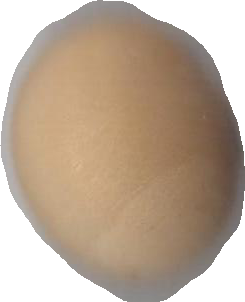
Variety: Grobogan